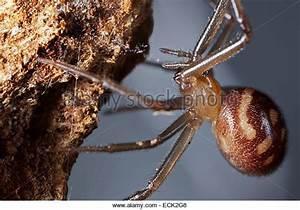
spider